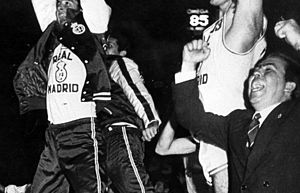
Stevnsgade Basketball / Historie / 1978-1981: De succesrige år og europæisk deltagelse
Real Madrid vandt Euroleague i 1980 efter, blandt andre, at have slået Stevnsgade i gruppespillet
Stevnsgade Basketball er en professionel basketballklub fra Nørrebro i København. Klubben har hjemmebane i Nørrebrohallen, hvor holdet også træner. Stevnsgade blev grundlagt den 5. maj 1958 og er blandt de ældste basketballklubber i Danmark. Grundlæggerne var lærere og elever fra Stevnsgade Skole, fra hvilken klubben fik sit navn. Ud over et elitehold er der også en amatørafdeling. Moderklubben har hhv. ungdoms-, dame-, herre- og oldboys-baskethold.